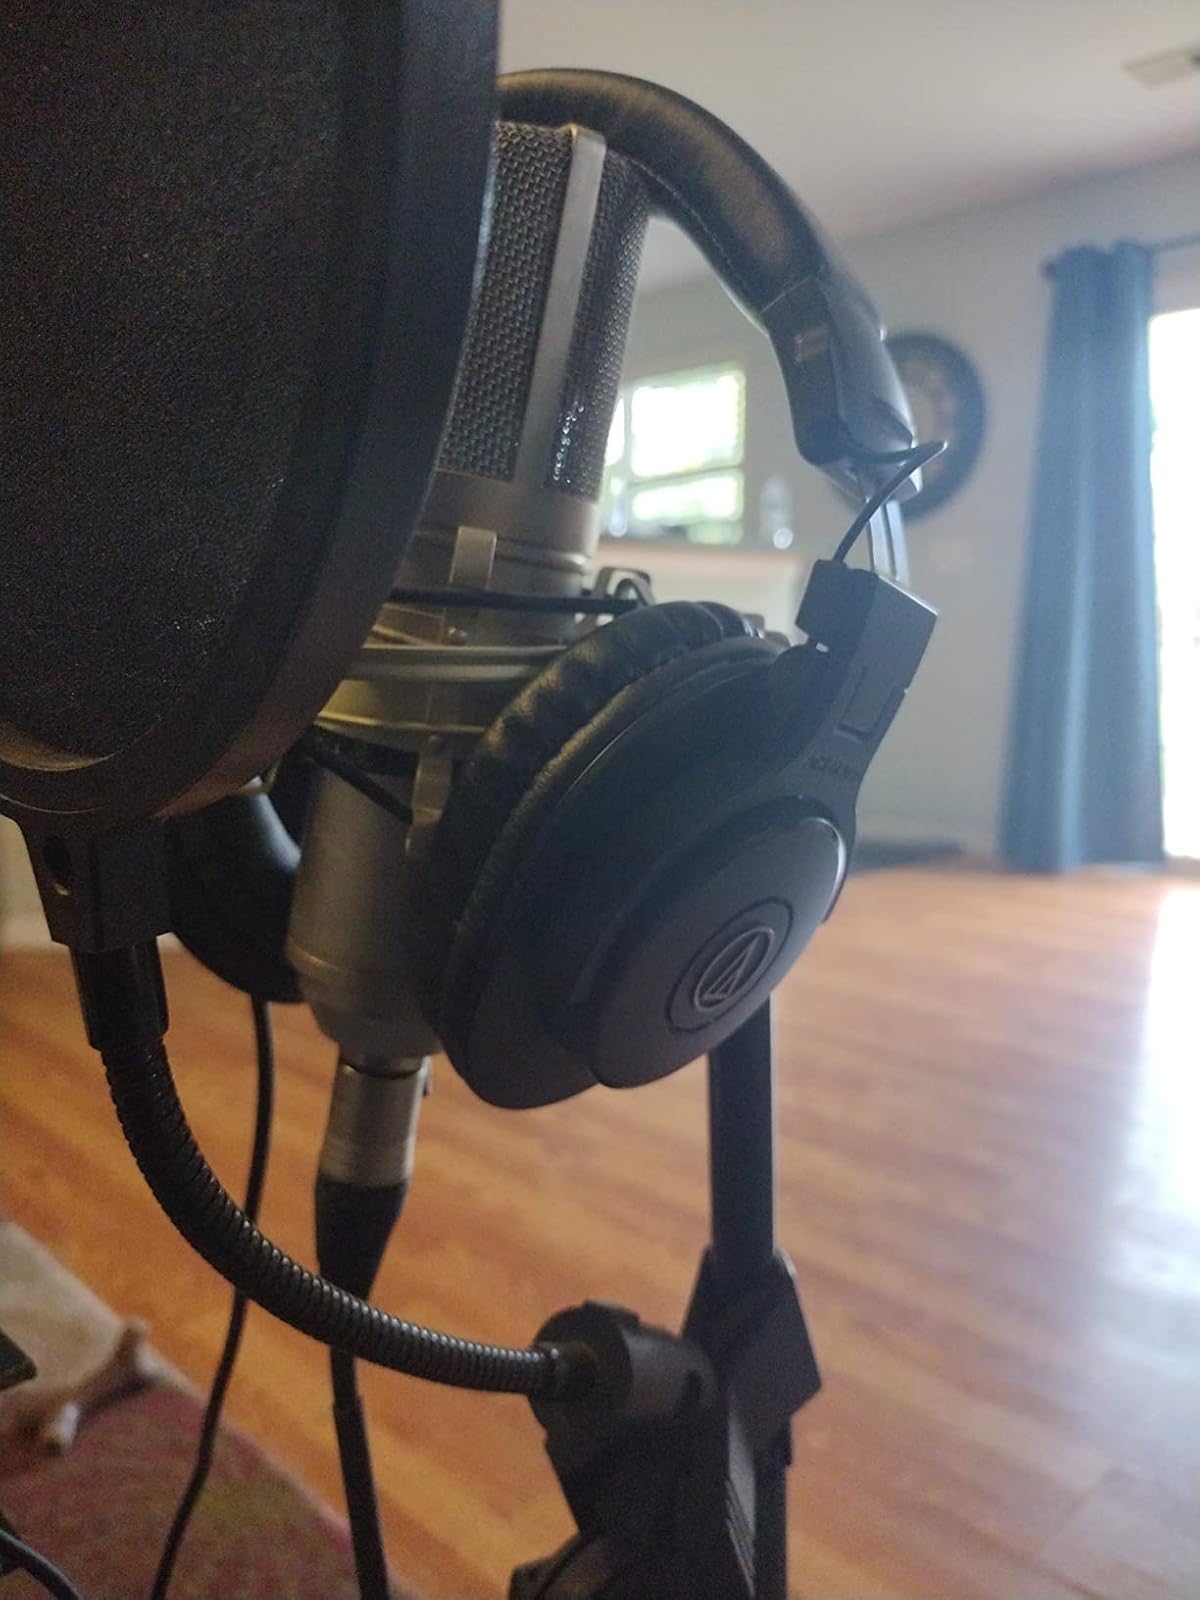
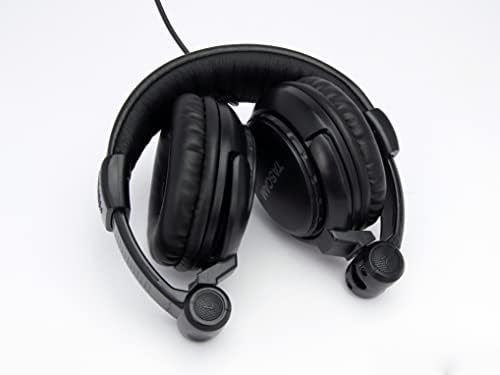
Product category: headphones
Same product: no